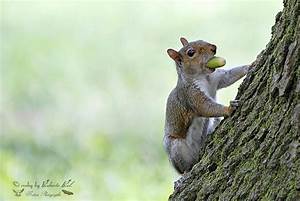
Label: squirrel